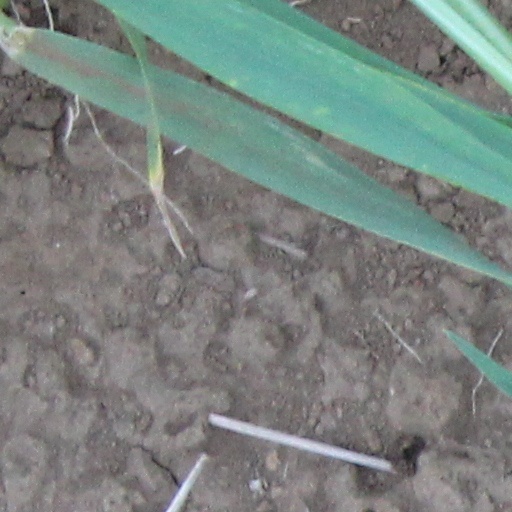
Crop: wheat